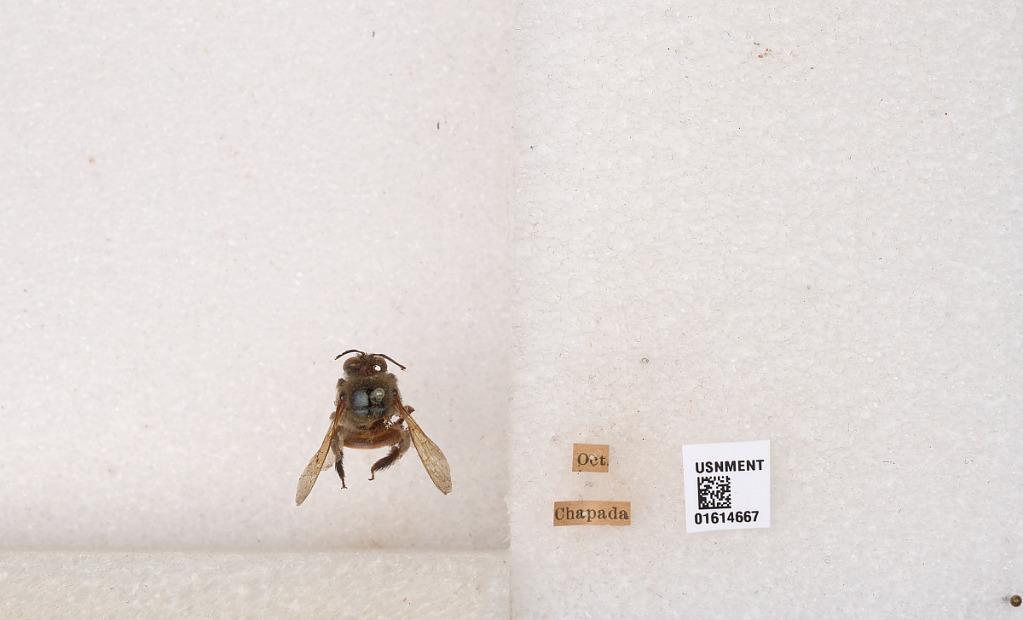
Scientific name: Xylocopa (Schonnherria) viridis Smith
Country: Brazil
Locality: Chapada